Winnebago Man

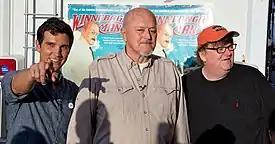
Ben Steinbauer, Jack Rebney, and Michael Moore at the film's premiere in July 2010

"Winnebago Man" was also in the official selection for IDFA and Sheffield Doc/Fest.